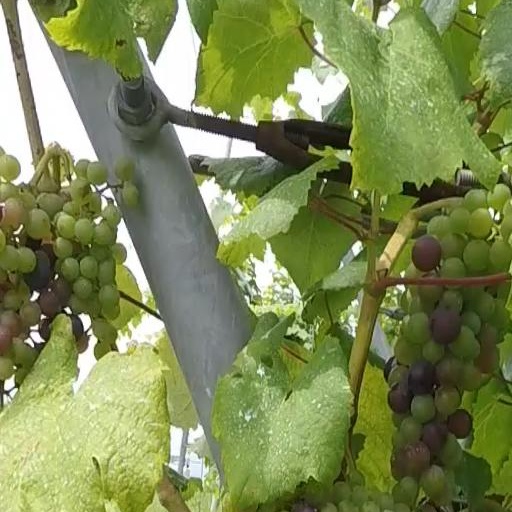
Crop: grape